Label

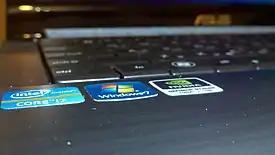
Labels on a laptop.

Labels may be used for any combination of identification, information, warning, instructions for use, environmental advice or advertising. They may be stickers, permanent or temporary labels or printed packaging.